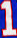
Number: 1